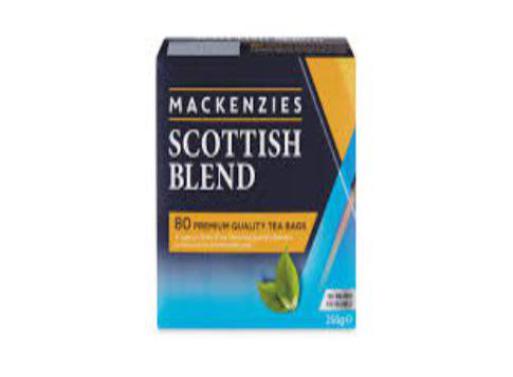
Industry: Food